Oskars Gudramovičs

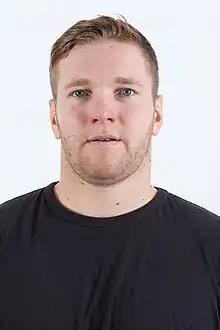
Gudramovičs in 2018

Oskars Gudramovičs (born July 4, 1988 in Riga) is a Latvian luger who has competed since 2004. He finished 26th in men's doubles at the FIL World Luge Championships 2007 in Igls.